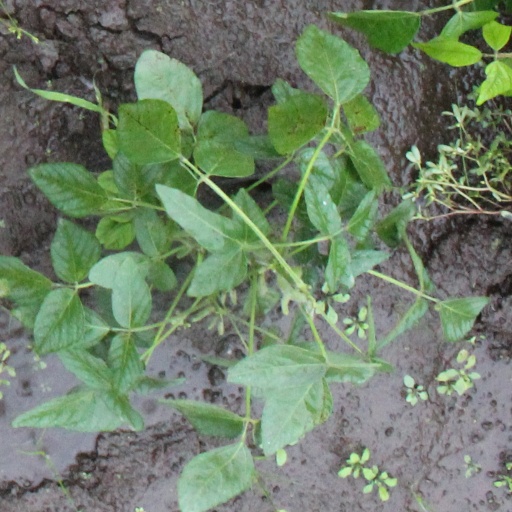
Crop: soybean